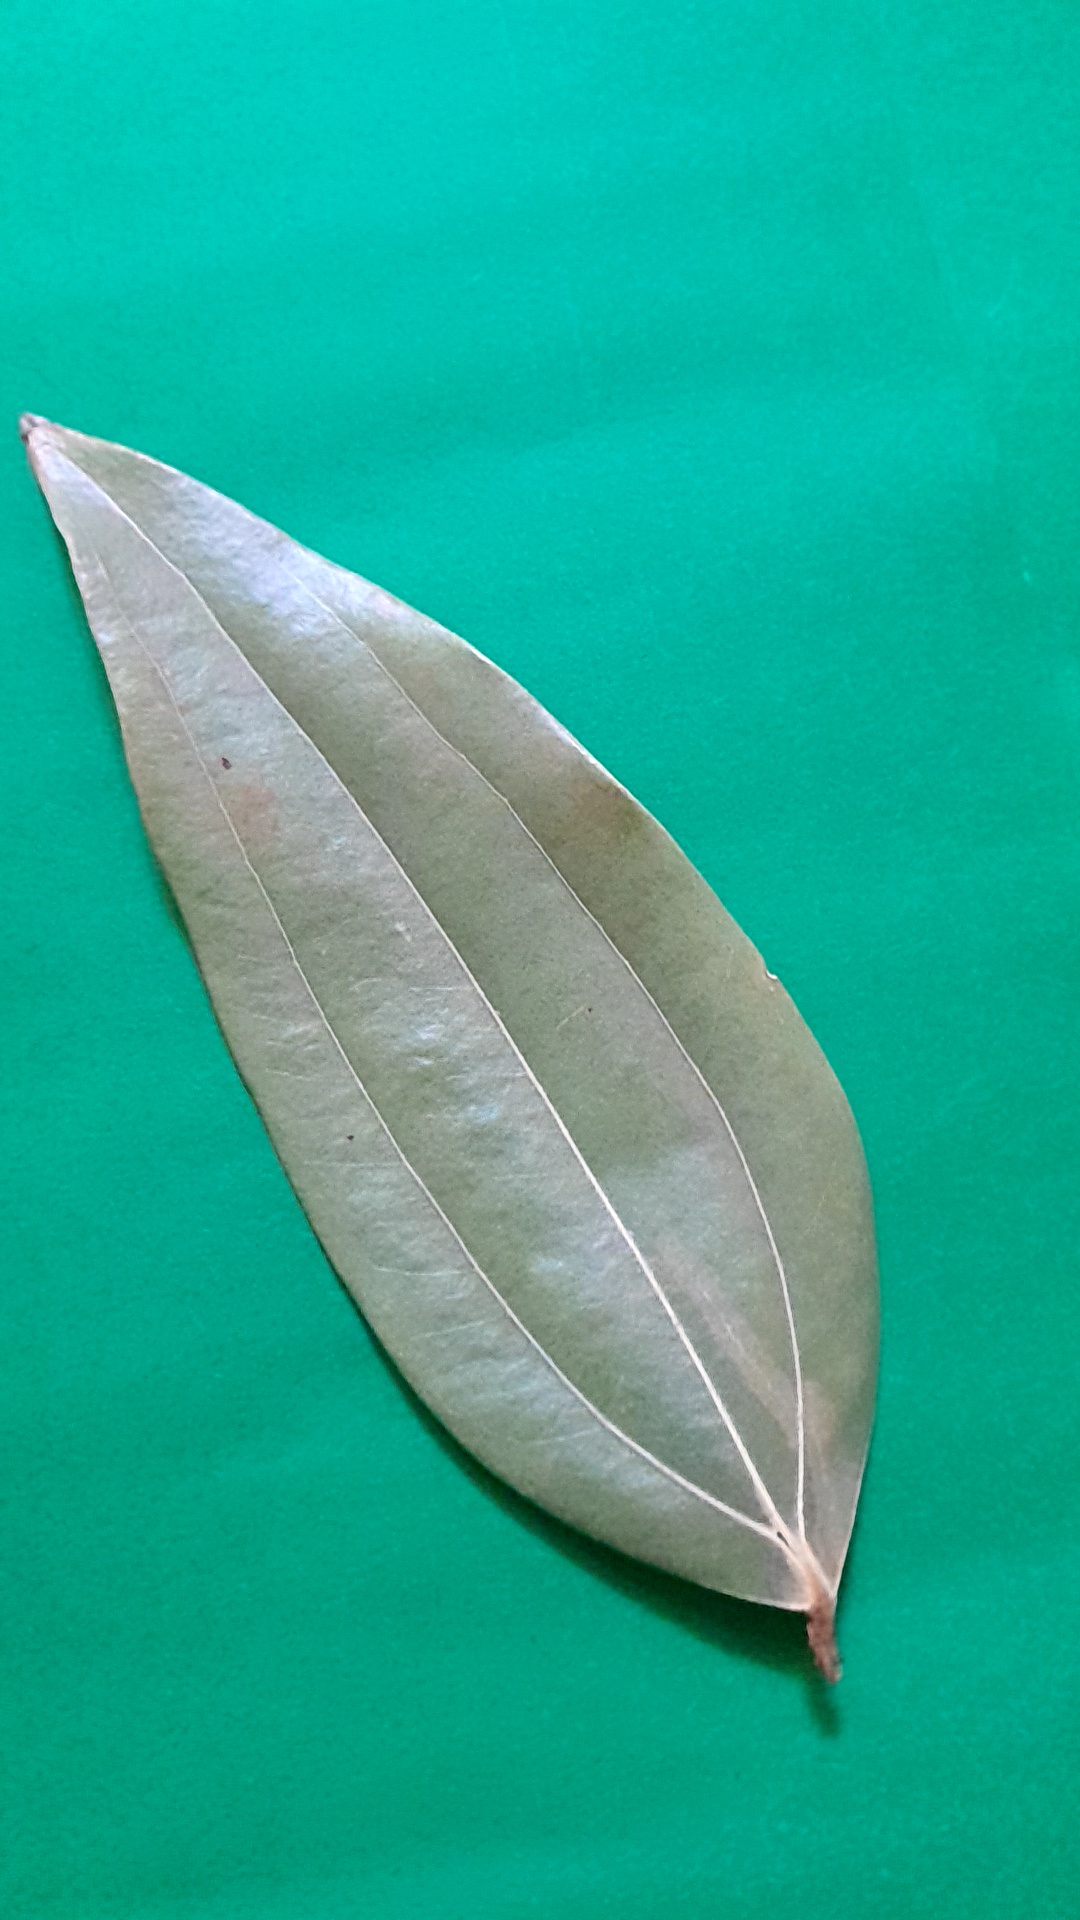
Label: Dry Leaf